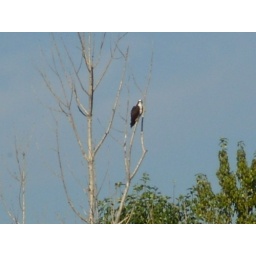
Osprey sitting in the tree on the Clark Fork River.